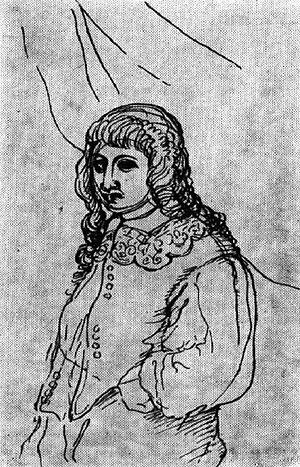
David Iᵉʳ est le 5ᵉ prince de Moukhran, une principauté géorgienne située entre la Kakhétie et le Karthli, qui règne de 1627 à sa mort, en 1648. Fils de Teimouraz Iᵉʳ de Kakhétie, il parvient au trône à la suite du départ forcé de son prédécesseur, qui doit s'exiler dans l'Empire ottoman après l'invasion du Karthli par la Kakhétie. David Iᵉʳ passe le reste de son règne à lutter contre les Persans et leur représentant en Géorgie, le roi Rostom de Karthli, ce qui lui coûte la mort. Il fait partie de l'ancienne dynastie des Bagrations, qui prétendent descendre des rois bibliques David et Salomon.